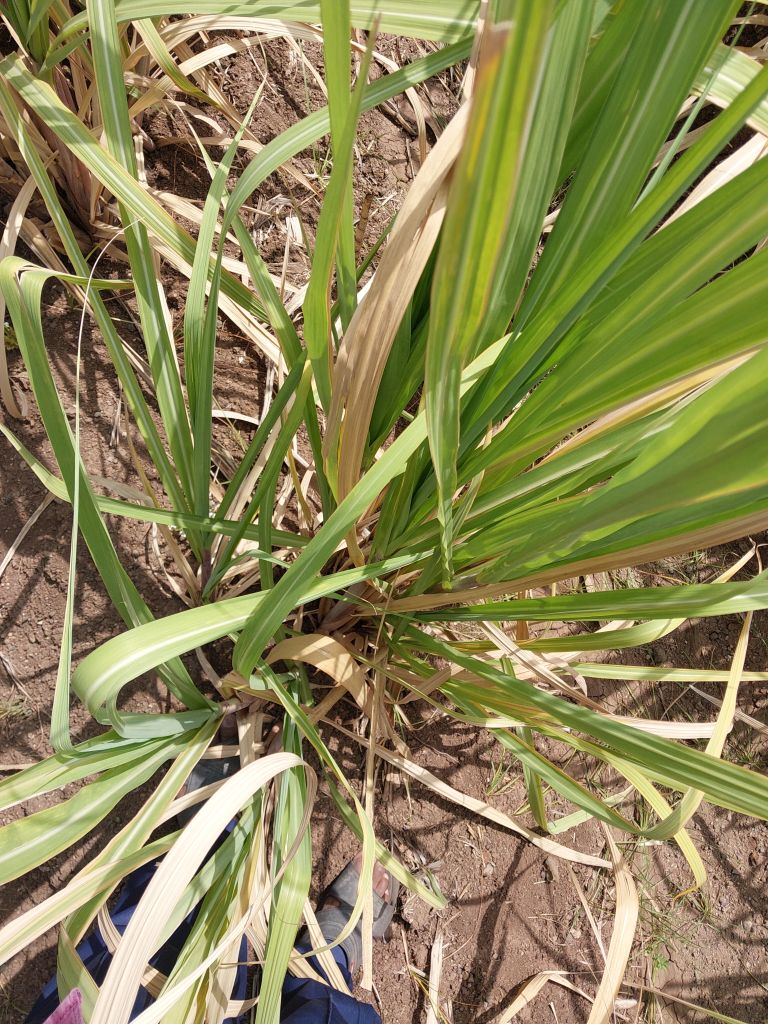
Label: Yellow Leaf